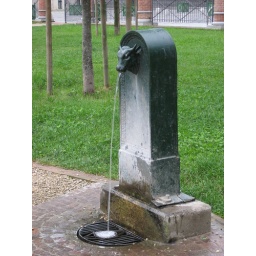
Water spigot at the dog park in Torino